Motorcycle trials

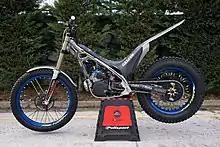
trial motorcycle

The possible scores in each section consist of 0, 1, 2, 3, or 5. If a competitor makes their way through the section without touching the ground with a foot, they earn a score of 0 (which is called "cleaning the section"). If they touch the ground once, they receive a score of 1. If they touch down twice, they receive a score of 2. If they touch the ground three or more times, they earn a score of 3—as long as they complete the section without stalling the motor, dismounting, going out of bounds, or going backward. If the competitor fails to complete the section a score of 5 (sometimes colourfully called "a fiasco") is earned. The winner is the competitor with the fewest points at the end of the event. Some events are also timed with penalty points assessed to late riders.